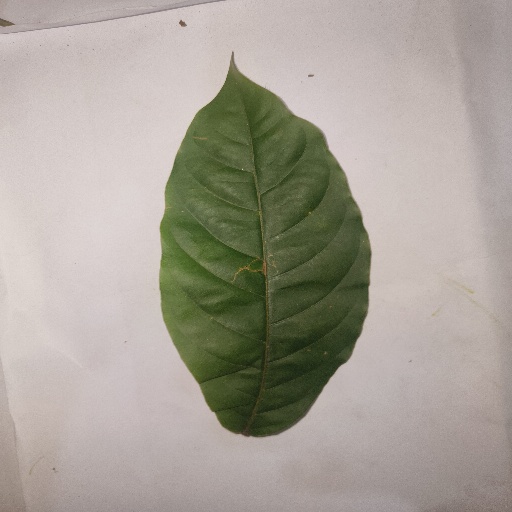
Species: HariTaki
Leaf condition: Bacterial Spot